Ewa Farna

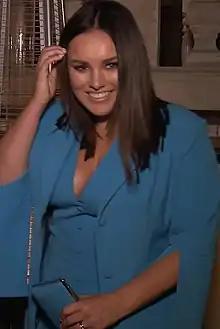

Ewa Chobot (née Farna, born 12 August 1993) is a Polish-Czech pop-rock singer. She released five Polish-language and four Czech-language studio albums, and received platinum and gold certifications for them, both in Poland and the Czech Republic. She was a judge on "Česko Slovenská SuperStar" in 2013, the Polish "X Factor" in 2014, and the Polish "Idol" in 2017.